William J. Fantle House

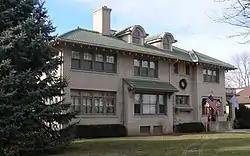
The house in 2010

The William J. Fantle House is a historic house in Yankton, South Dakota. It was built in 1917 for William J. Fantle, the co-founder of Fantle Bros, a dry good store. It was designed in the Prairie School style by architect Peter J. Linhoff. It has been listed on the National Register of Historic Places since October 10, 1989.